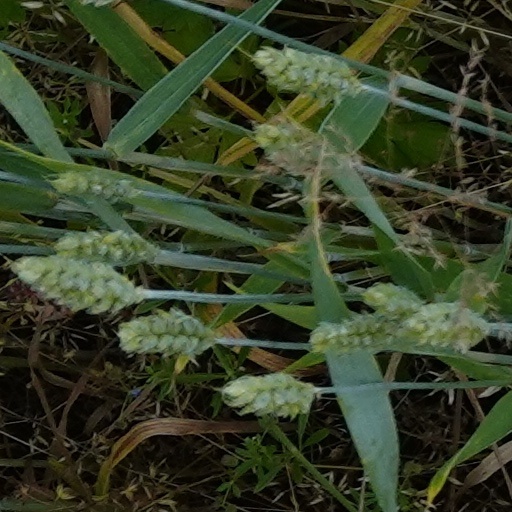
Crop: wheat